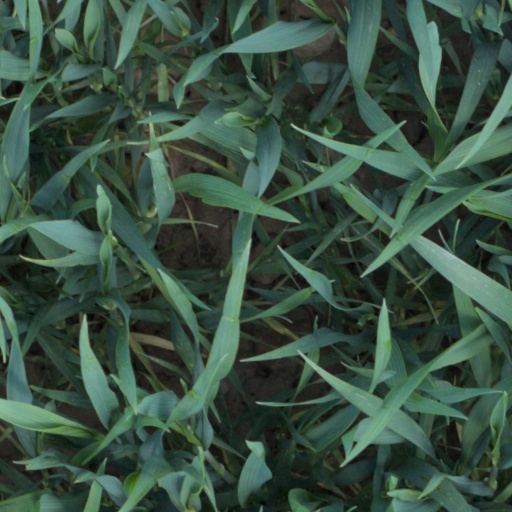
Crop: wheat